Alexander Duff (missionary)

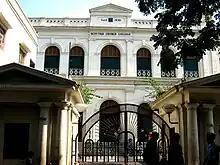
Scottish Church College

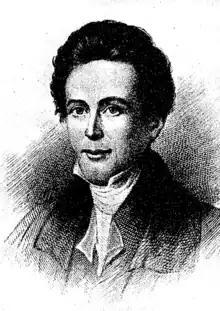
Alexander Duff at thirty

Shortly after landing in India in 1830, Duff opened his institution in a house located at upper Chitpur Road in the Jorasanko neighbourhood of Calcutta. The house was made available to him by "Feringhi Kamal Bose", an affluent Hindu. The school soon began to expand into a missionary college, known as the General Assembly's Institution. The location was a source of controversy for the Missions Committee who wanted to remain at the heart of Bengali society in the city of Calcutta. In 1834, Duff returned to Britain broken in health. During this sojourn, he succeeded in securing the approval of his church for his educational plans, and in arousing much interest in the work of foreign missions. His struggles were described in a speech at Exeter Hall on 8 May 1837 that called for hundreds of thousands of new teachers for India.